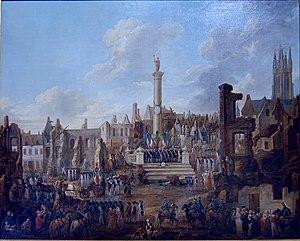
Lille a bien mérité de la patrie
La colonne de la déesse est un monument commémoratif, inauguré le 8 octobre 1845, au centre de la Grand'Place de Lille, aujourd'hui place du Général-de-Gaulle, dans le département français du Nord en région Hauts-de-France.